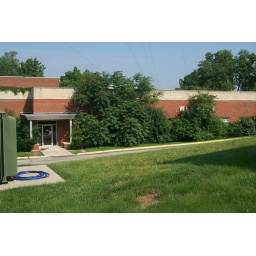
A shot of the old building in 2004. The trees have taken over!